Giorgia (singer)

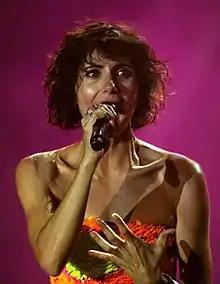
Giorgia in concert in Milan in 2012

In 2011 Giorgia released her 8th studio album, "Dietro le apparenze", which included the 2011 summer hit: "Il mio giorno migliore" (platinum, with more than copies). The album also featured a duet with one of the most important Italian singers, Eros Ramazzotti, in "Inevitabile"; as well as other collaborations: "Passerà l'estate" by Marina Rei; "È l'amore che conta", the second single, written by Busbee; and "Tu mi porti su" performed with Jovanotti (single certified double platinum, with more than copies). The album "Dietro le apparenze" debuted at the first position of the Italian chart and was certified double platinum.